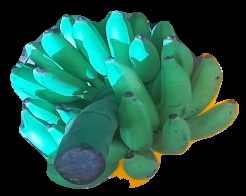
Variety: elakki-bale
Grade: grade2